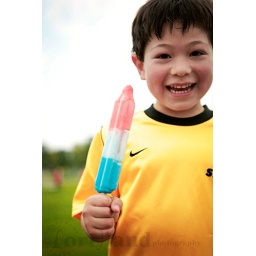
the ice cream truck sits in front of the field at the soccer games.. whats up with that!